Armed Forces of Malta

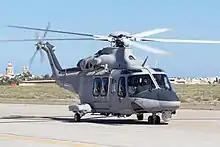
Armed Forces of Malta AgustaWestland AW139 AS1428 at the 2015 Malta International Airshow

The Air Wing of the Armed Forces of Malta is the aerial component of the current Maltese military. The Air Wing has responsibility for the security of Maltese airspace, conducts maritime patrol and search and rescue duties, and provides military assistance to other government departments of Malta. The Air Wing is based at Malta International Airport.